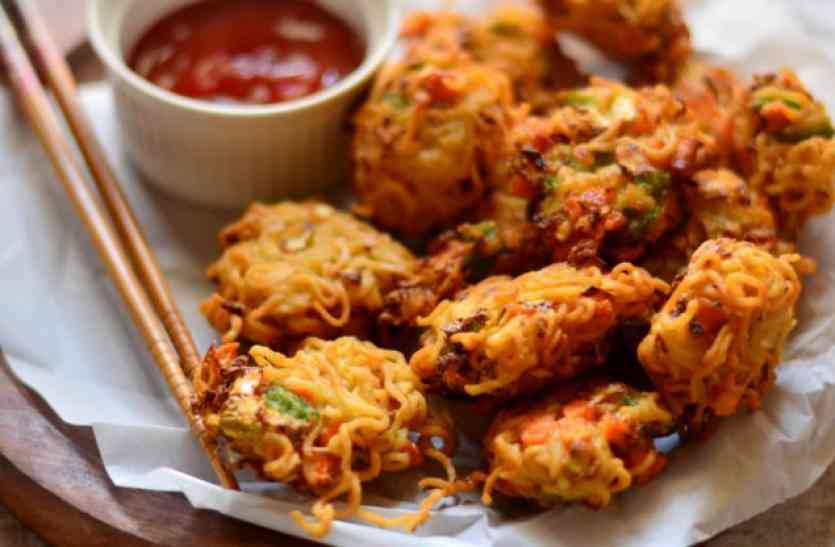
Dish: pakode